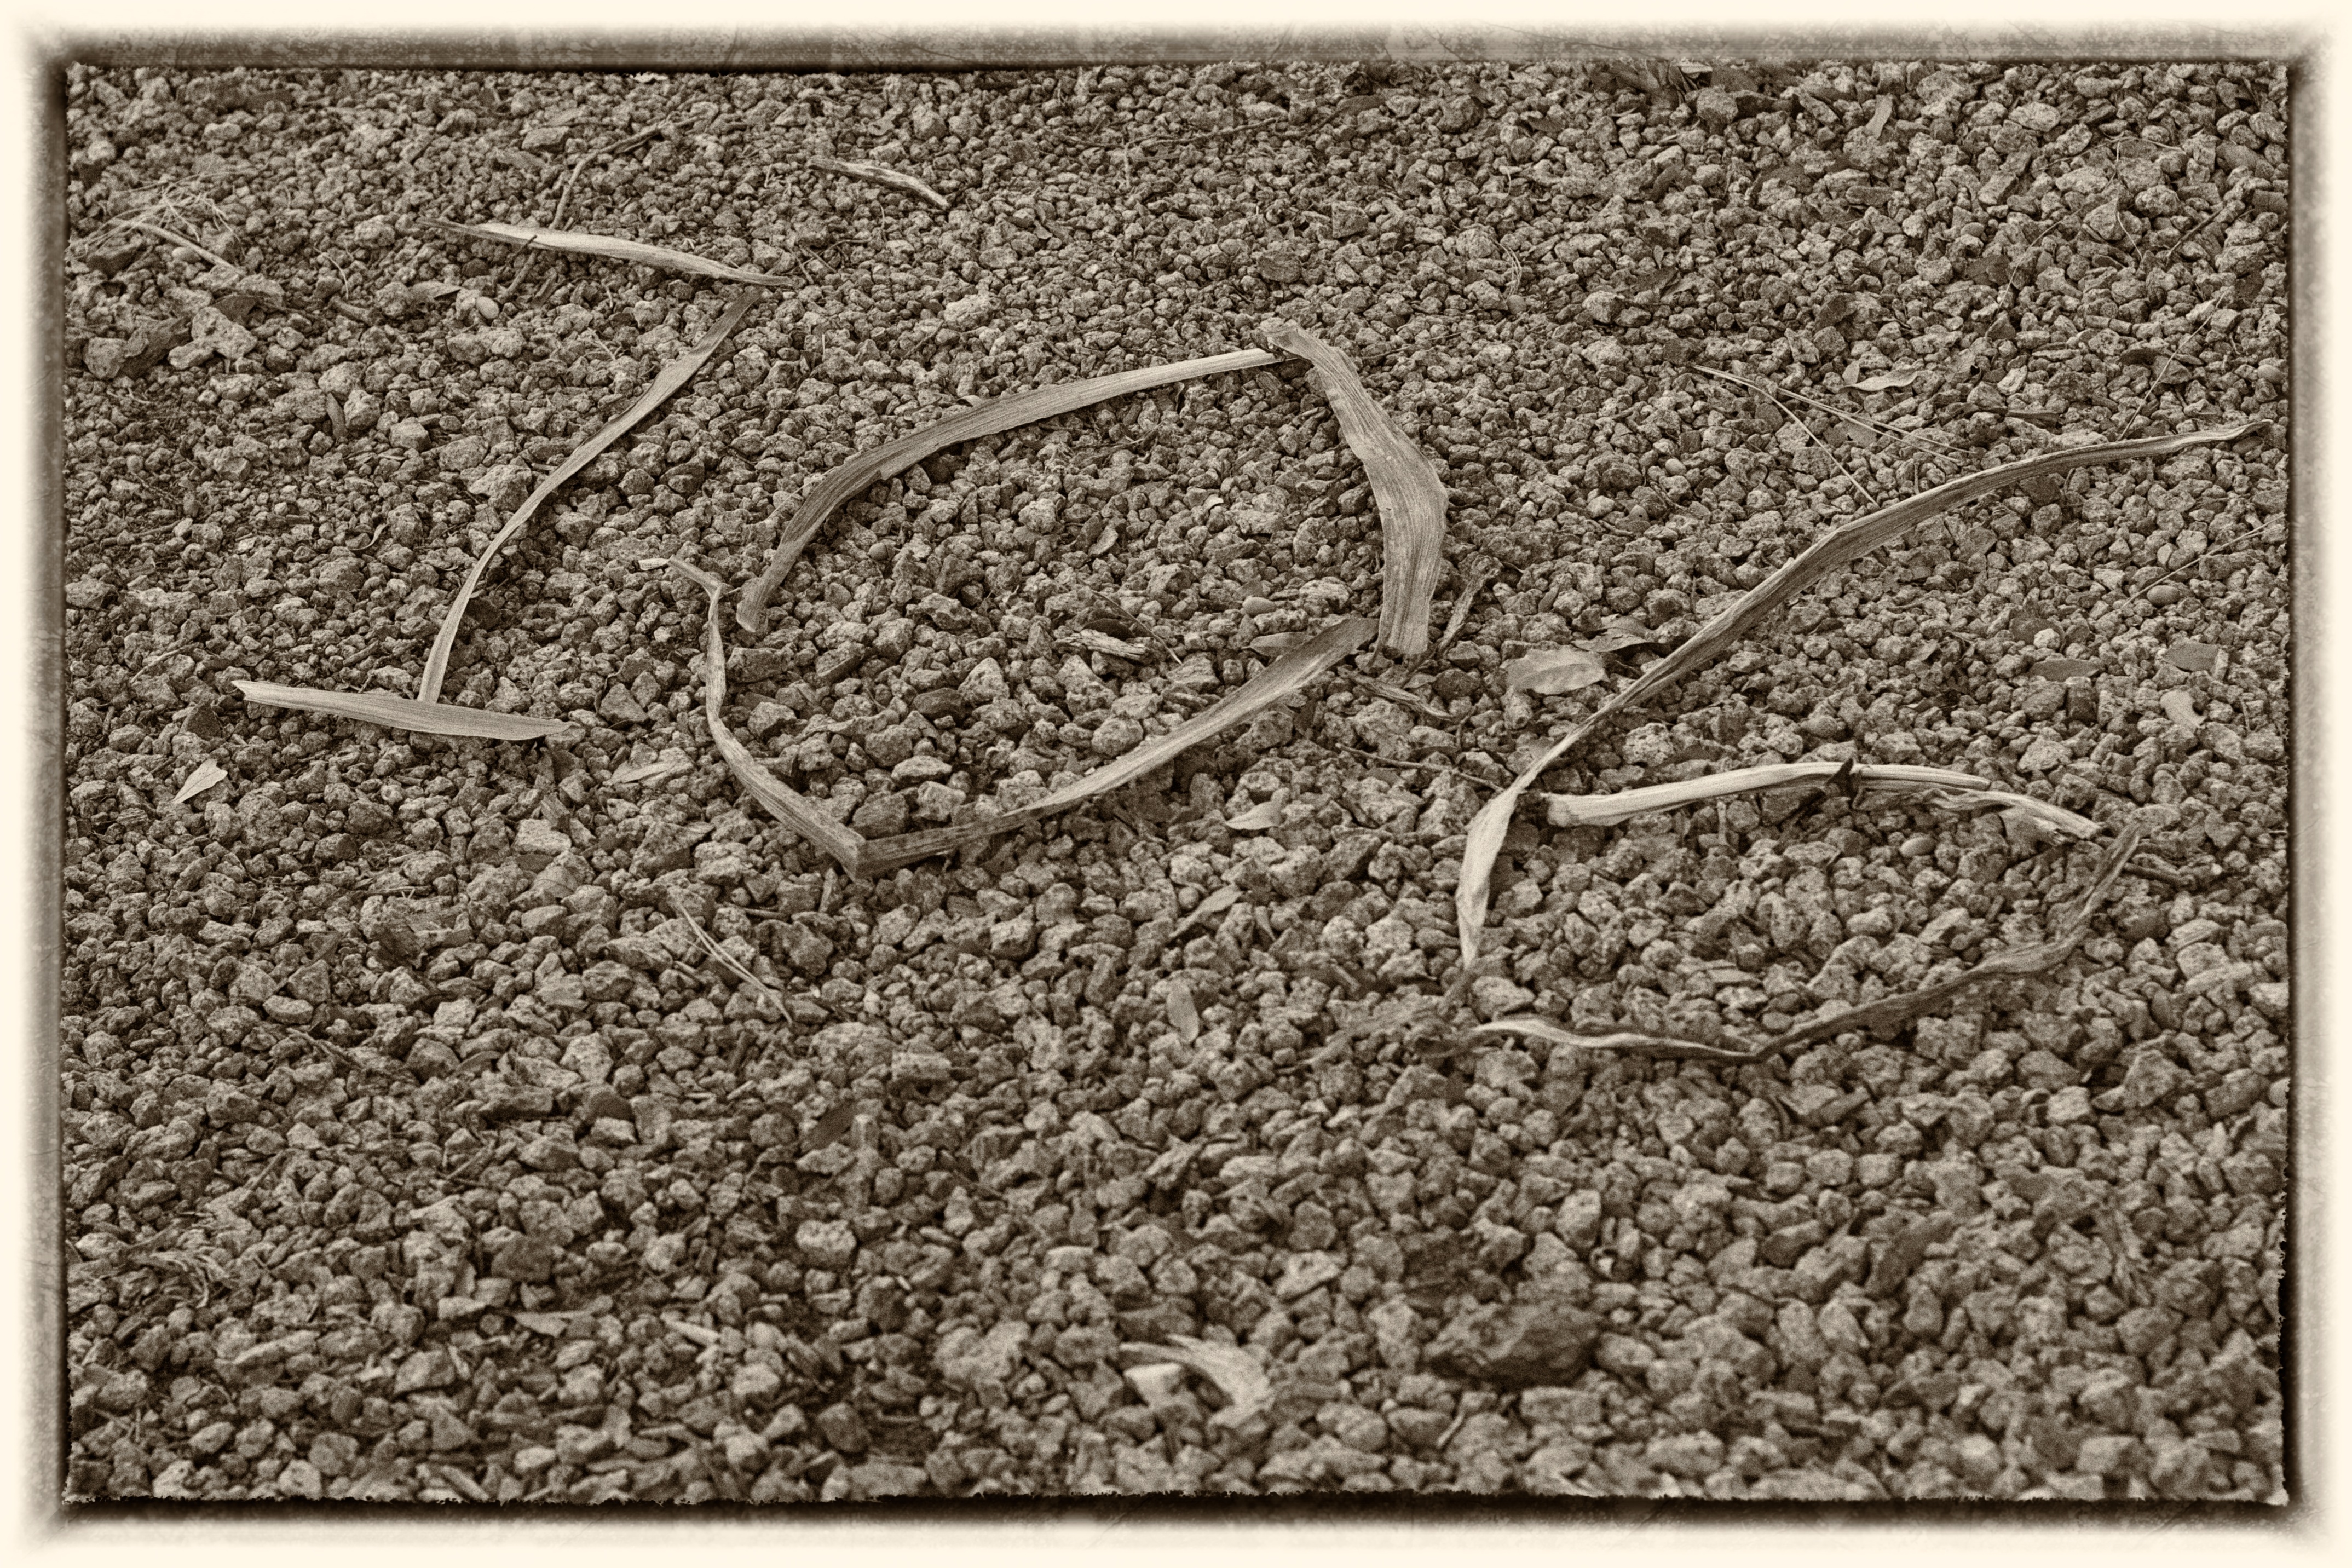
pattern, soil, material, relief, ds106, 106, flooring, stone carving